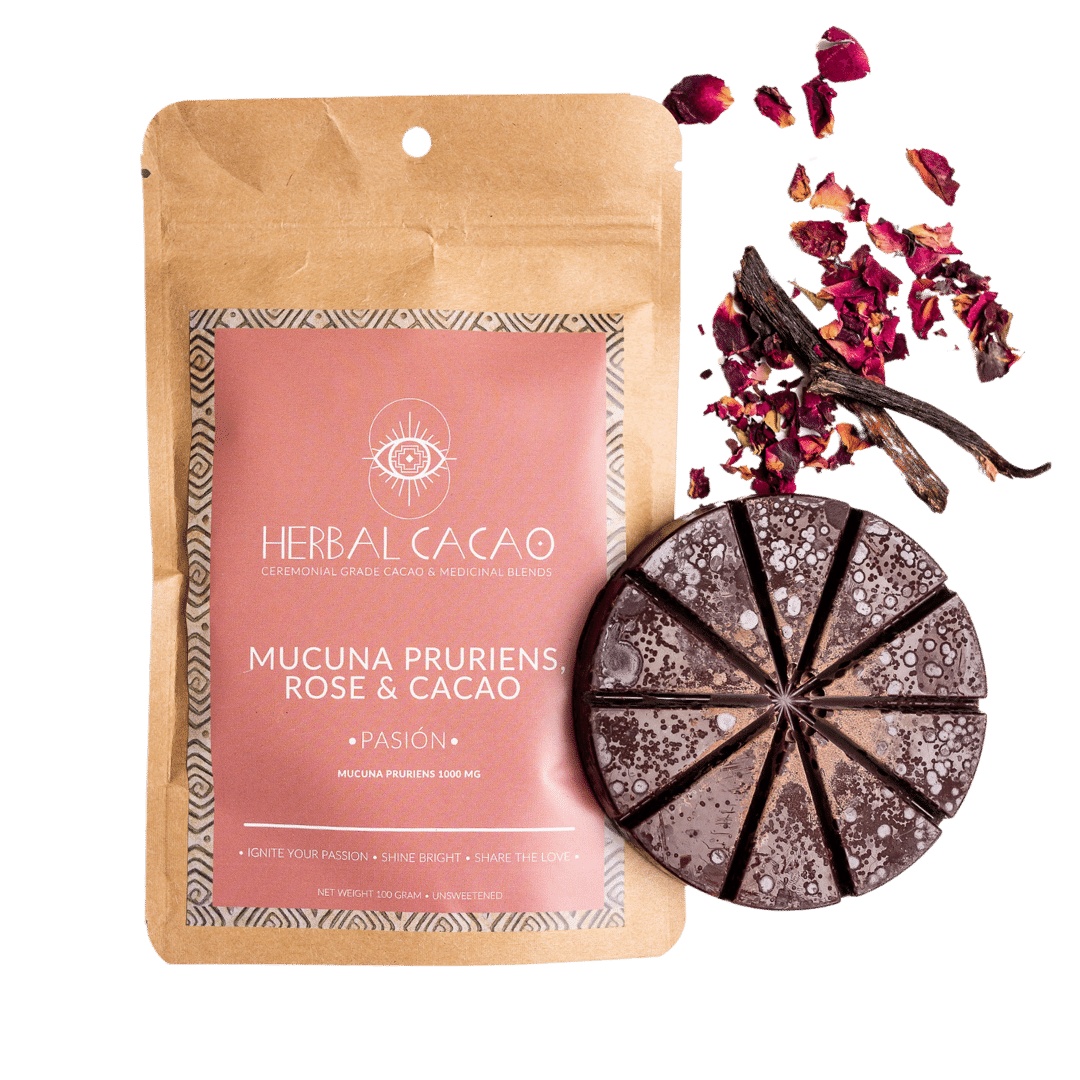
Herbal Cacao Mucuna Pruriens, Rose & Cacao - Pasión
Brand: Not specified
Herbal Cacao mucuna roos & cacao - Pasión 100% Pure, Premium, Organische, High Vibrational, Ceremonial Grade Cacao. Ingrediënten: Cacao van ceremoniële kwaliteit, mucuna, roos en vanille. ONTSTEEK JE PASSIE - SCHITTER - LIEFDEVOL Wat is een cacao ceremonie? Een cacao ceremonie is een hartopenend ritueel waarin pure, rauwe cacao wordt gedronken in een bewuste en liefdevolle setting. Oorspronkelijk afkomstig uit Midden- en Zuid-Amerikaanse tradities, werd cacao al eeuwenlang gebruikt door inheemse volkeren als heilig medicijn om contact te maken met het hart, de natuur en het spirituele. Tijdens een cacao ceremonie wordt de cacao met intentie bereid en gedronken, vaak begeleid door meditatie, ademhaling, muziek, stilte of het delen van persoonlijke inzichten. Het helpt je om te vertragen, naar binnen te keren en dieper contact te maken met jezelf en met anderen. Over Cacao mucuna, roos, vanille - passie Mucuna: Wordt al duizenden jaren gebruikt als adaptogeen tonisch kruid in taoïstische praktijken, Ayurveda en traditionele Chinese geneeskunde, waar het wordt geclassificeerd als een 'jing'-kruid, dat staat voor essentie en levenskracht. Het wordt geprezen om zijn vermogen om energie te stimuleren, stemming te verbeteren, creativiteit aan te wakkeren en het libido te verbeteren. Mucuna pruriens is een van de weinige natuurlijk voorkomende en meest geconcentreerde bronnen van L-Dopa, die de afgifte van dopamine in het voorste deel van de hypofyse (meester)klier activeert, wat leidt tot de afscheiding van verschillende cruciale hormonen. Een daarvan is menselijk groeihormoon (vaak het 'anti-verouderingshormoon' genoemd), dat helpt stress en angst te verminderen, spiergroei ondersteunt, kracht vergroot en waarvan is aangetoond dat het de testosteronspiegel verhoogt. Roos: Deze bloem heeft een positief effect op je lichaam, geest en huid en wordt al sinds de oudheid gebruikt en beschouwd als een krachtige hartopener. Rozen zijn niet alleen een universeel symbool van liefde, maar ook een natuurlijk afrodisiacum. Volgens Ayurveda zijn rozenblaadjes zeer effectief om een ​​persoon seksueel actief te laten voelen door in te werken op twee essentiële dosha's in ons lichaam, die op hun beurt het hart, de geest en het zenuwstelsel reguleren. Roos helpt ook bij de spijsvertering, bloedzuivering, bevat veel antioxidanten en helpt ontstekingen te verminderen. Vanille: Vanille ruiken kan een kalmerend effect hebben op de geest. Zowel de Azteken als de Maya's gebruikten vanille om de hartopenende effecten van cacao te versterken, omdat ze geloofden dat het toevoegen van vanille afrodiserende effecten zou hebben. Over Cacao Cacao wordt beschouwd als een heilige plant in de oude Maya-landen. De inheemse Maya-bevolking gebruikt Cacao al voor duizenden als plantmedicijn voor het fysieke, mentale en spirituele lichaam. Nog steeds worden de verbazingwekkende gezondheids- en spirituele voordelen ervan wereldwijd geëerd. De Ceremonial Grade Cacao van Herbal Cacao is afkomstig van inheemse Maya-stammen, uit Zuid-Belize. De cacaoboom, ook wel "Cucu" genoemd, is een nationale boom in hun gemeenschap en groeit in perfecte harmonie samen met ananas-, vanille- en tabaksbomen, die de subtiele tonen gaven aan deze fijn smakende en zeldzame cacaoboon. Alles op hun land wordt natuurlijk / biologisch en in biodiversiteit verbouwd, wat de perfecte voorwaarde is voor cacao om te bloeien. De boeren van de inheemse Maya-familie geven hun kennis over de heilige planten van generatie op generatie door en oogsten hun cacao met diep respect voor "La Madre Tierra", waarmee ze biologische en duurzame landbouw in hun hele gemeenschap ondersteunen. Bereiding van cacao Stap 1 : kies je dosering. Deze verpakking bevat 100 gram. Voor een gewone dosis kun je 10 a 20 gram gebruiken. Voor een ceremoniële dosis kun je 33,3 a 50 gram gebruiken. Stap 2 : voeg warme vloeistof toe. Hiervoor zijn er verschillende opties mogelijk. -water -(plantaardige)melk -(kruiden)thee Belangrijk is dat de vloeistof niet kookt, anders verlies je de magie van de cacao. Stap 3 : blend of klop de cacao. Optioneel kun je er nog voor kiezen om door middel van kruiden en/of specerijen de cacao nog extra op smaak te brengen. In dit specifieke geval is deze heerlijke cacao al krachtig gekruid met mucuna, roos en vanille.
Category: Food, Beverages & Tobacco > Beverages > Hot Chocolate > Cocoa Powder